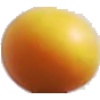
Label: Cherry Wax Yellow 1